Answer in natural language. Considering the relative positions, is white rectangular dining table above or below block colour dresser? Choose between the following options: above or below
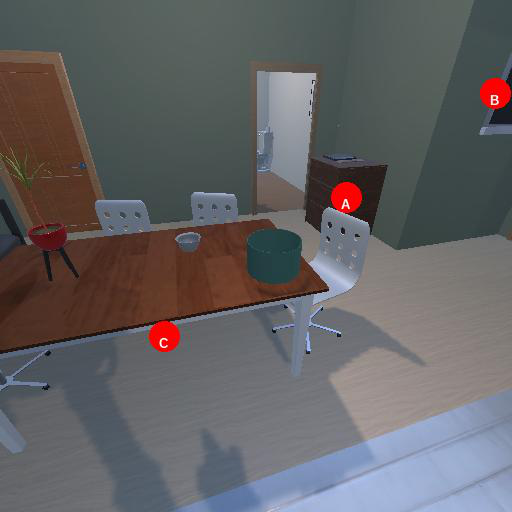
<answer>below</answer>